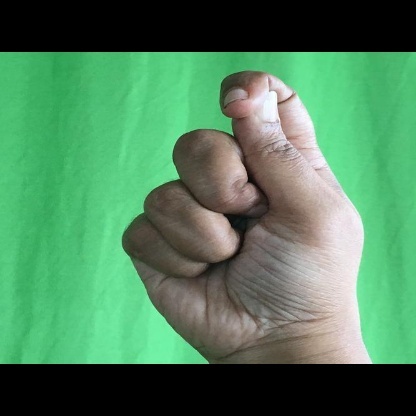
Mudra: Kapith